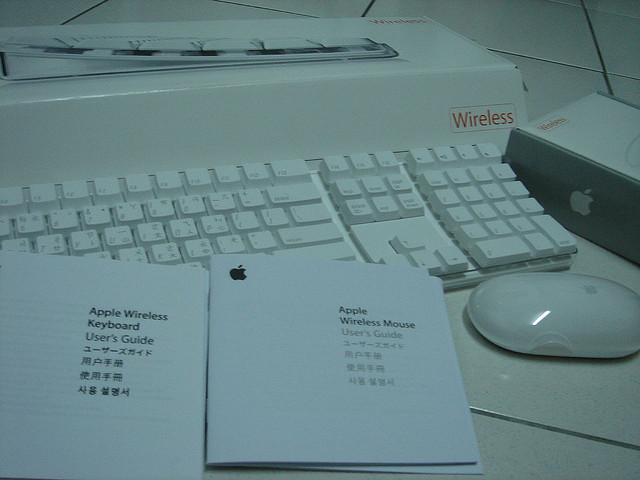
user: Given an image and a question. Answer the question in a short answer. Question: What can i use these for? Short Answer:
assistant: computer